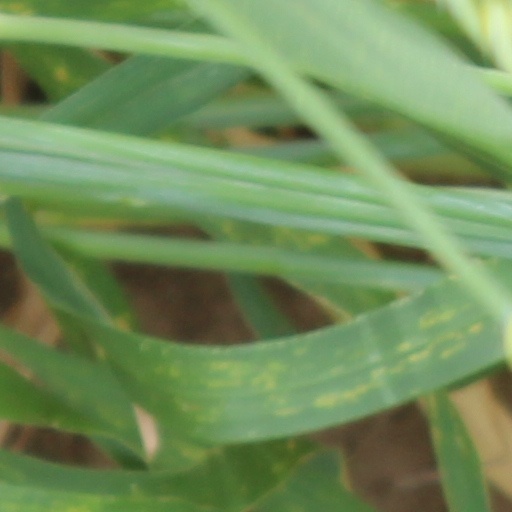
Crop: wheat